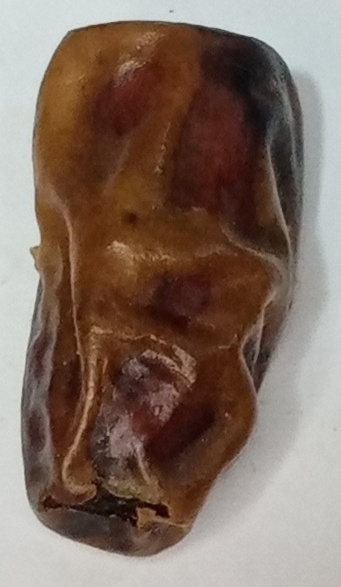
Variety: gajar
Size: small
Grade: grade-3